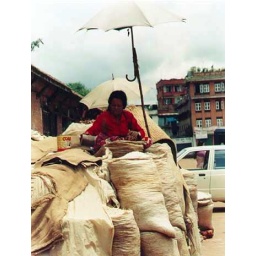
Lady sitting on tops of bags of rice, selling it in the Nepal market